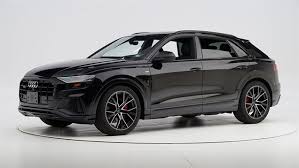
Label: noambulance